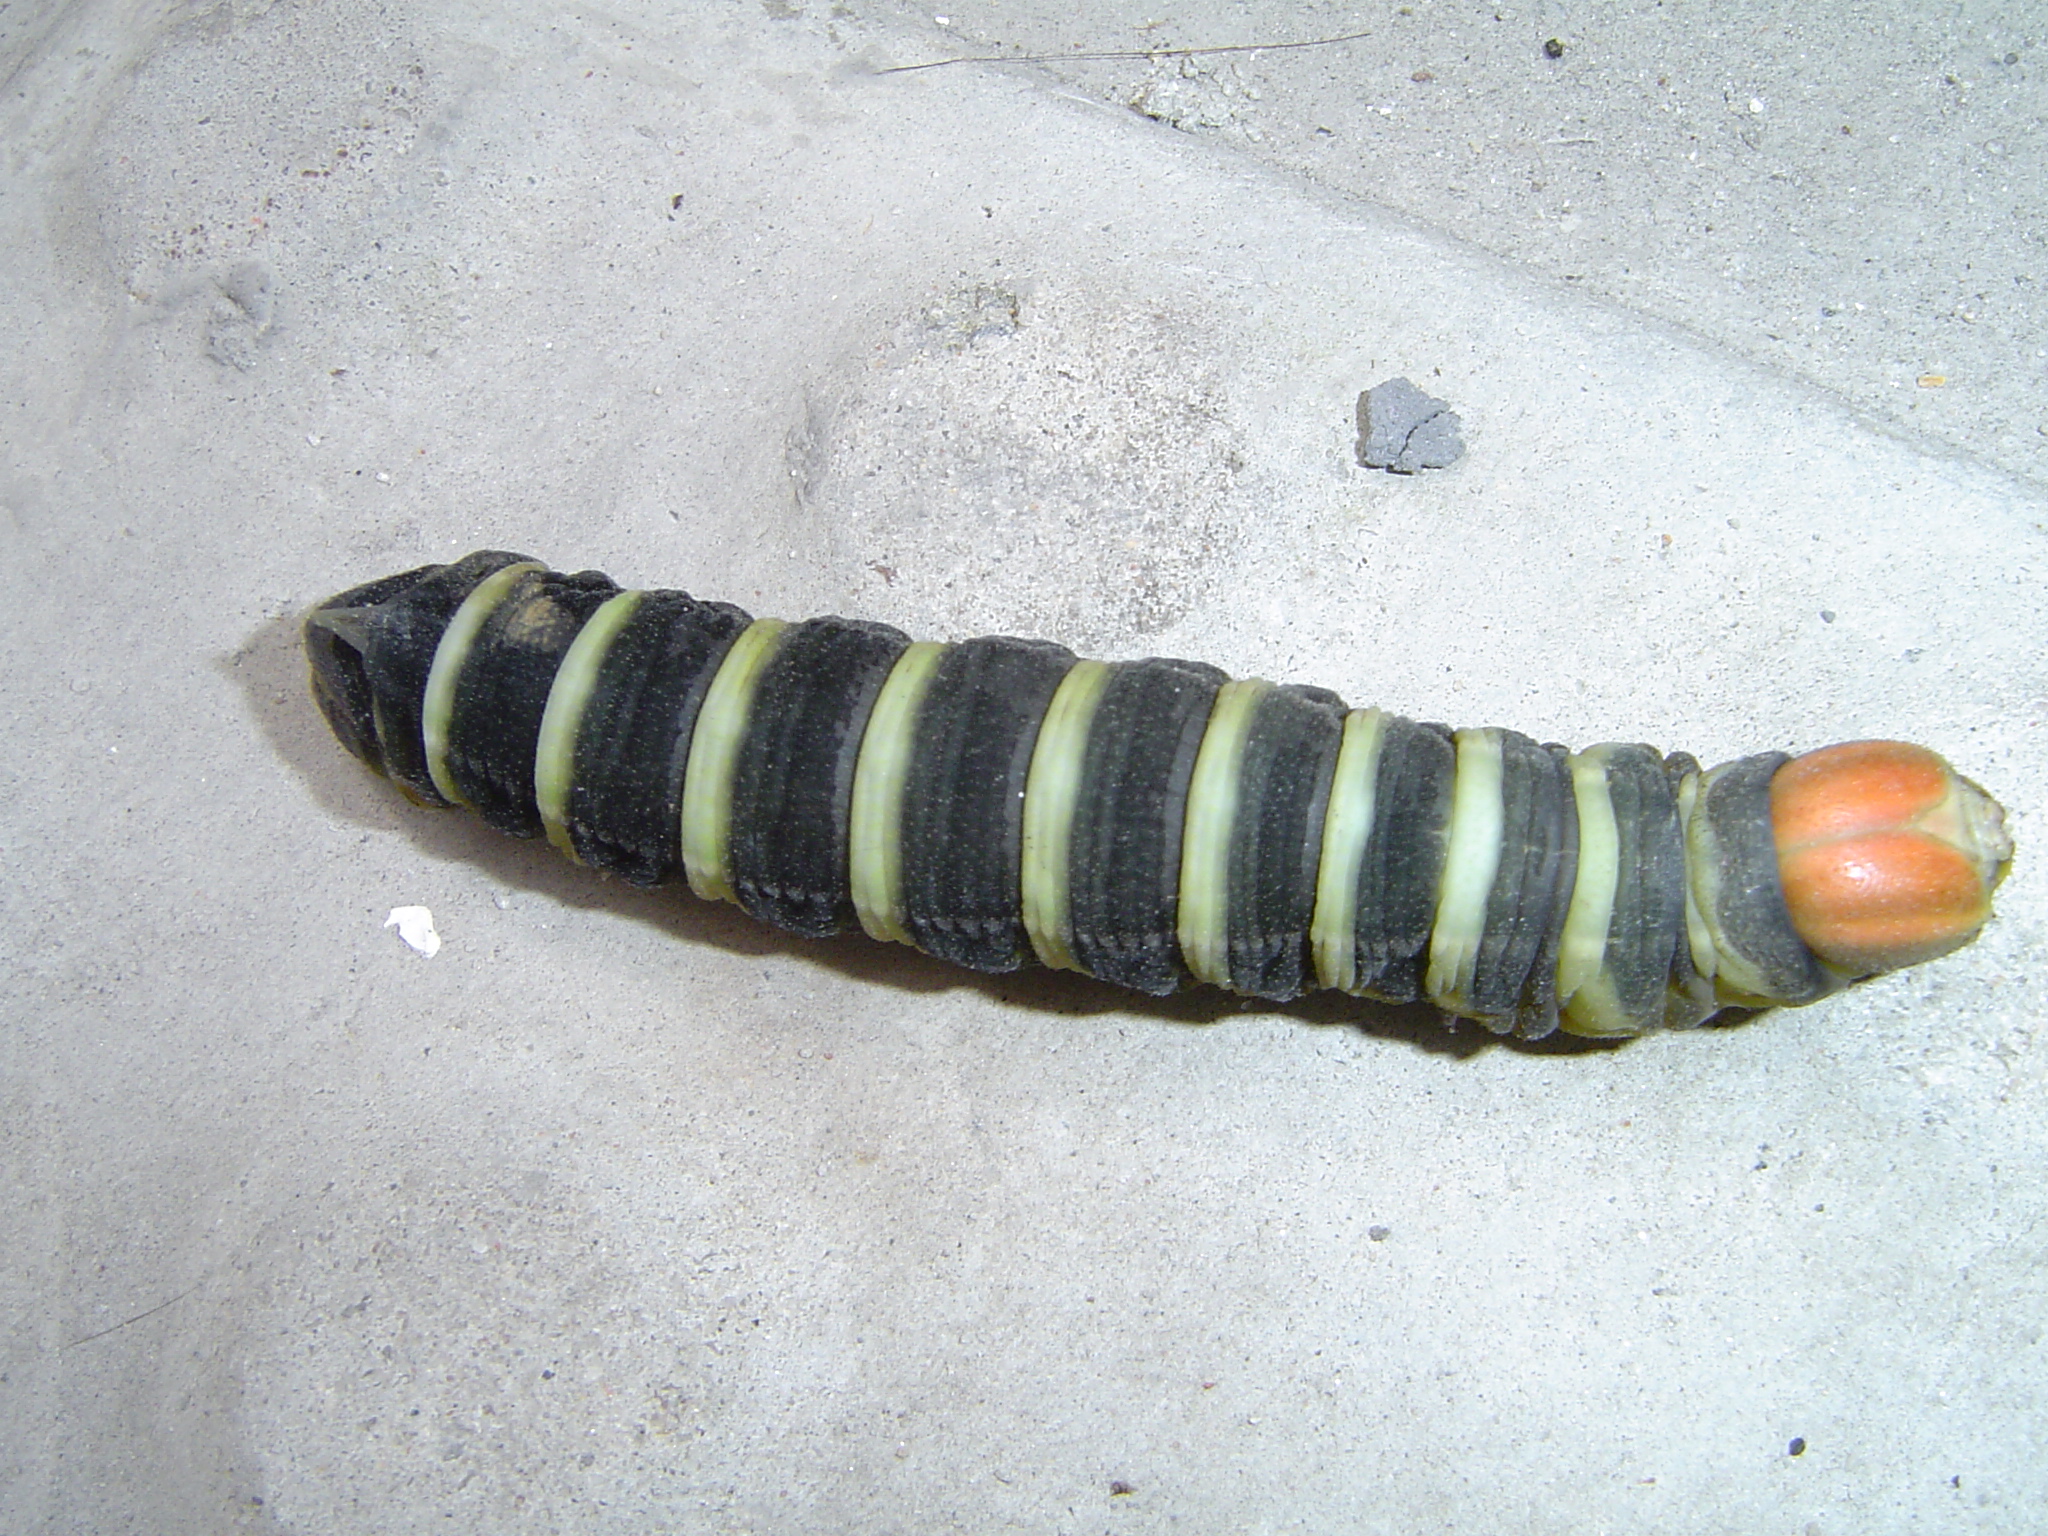
nature, animal, insect, fauna, invertebrate, caterpillar, larva, moths and butterflies